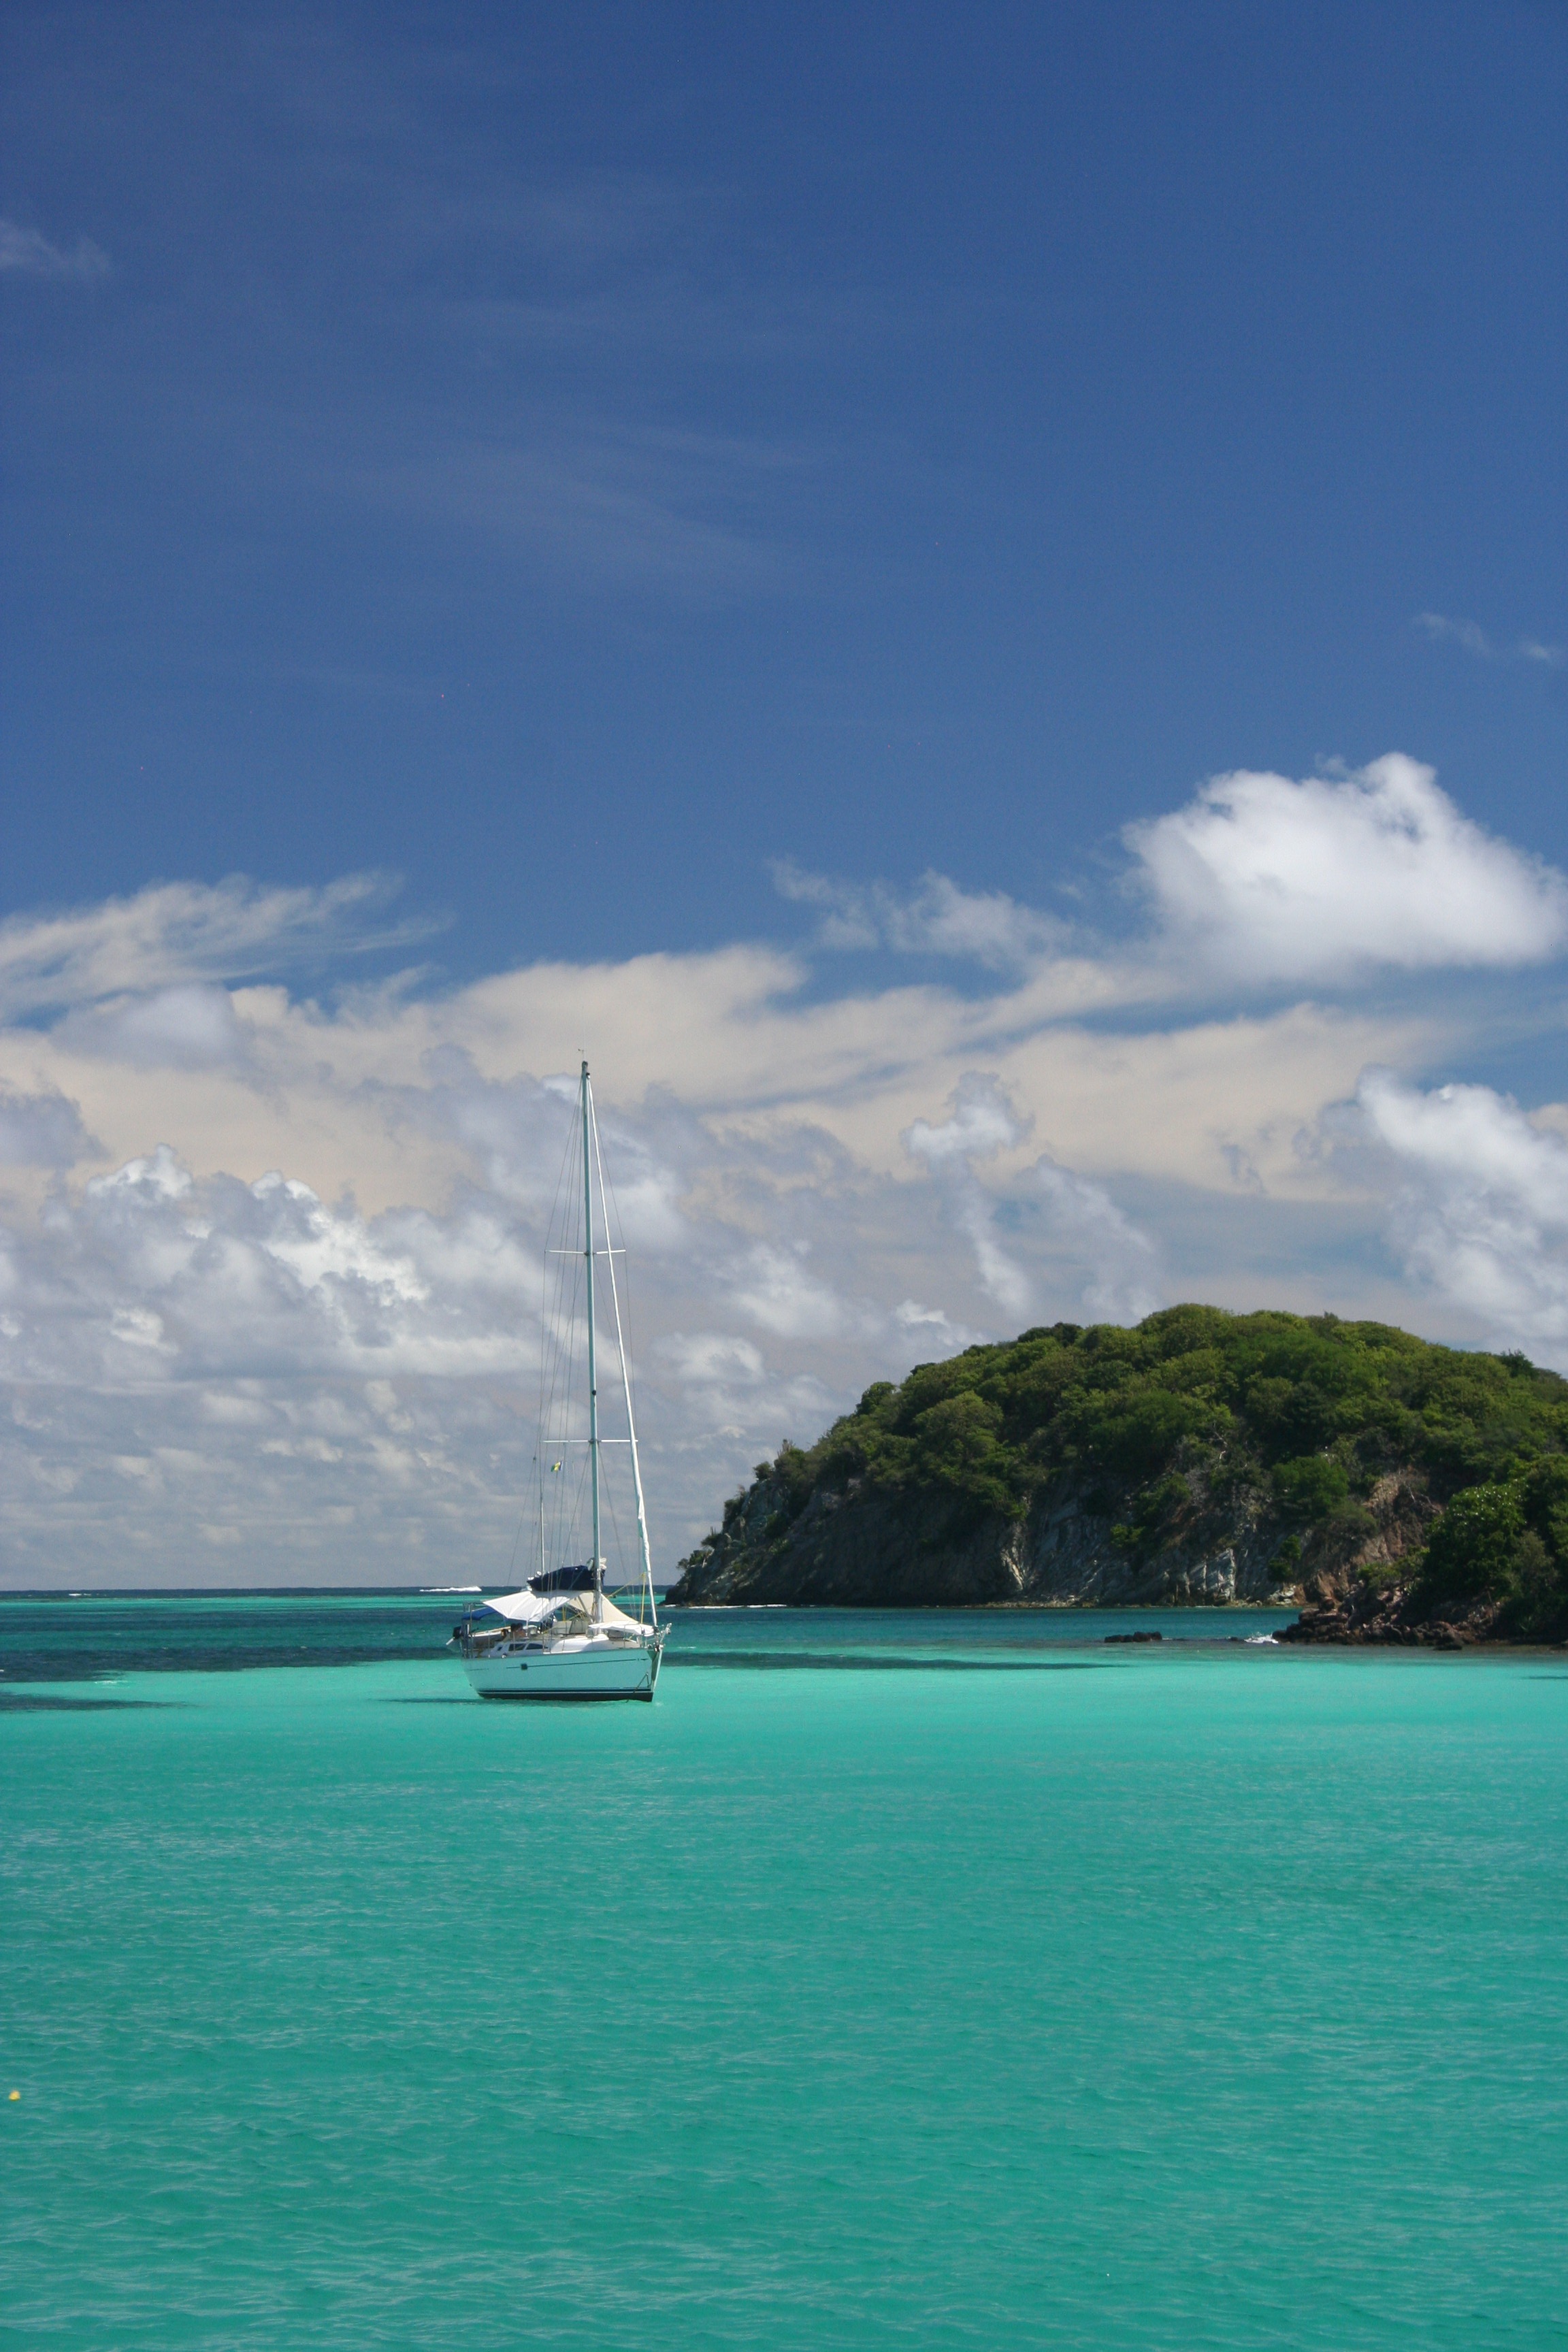
sea, coast, ocean, horizon, sky, boat, ship, mediterranean, vehicle, mast, sailing, lagoon, bay, island, marina, sailboat, transparent, sail, caribbean, watercraft, passenger ship